William Adams (New Zealand politician)

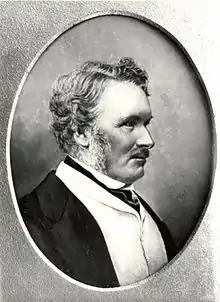

William Adams (21 March 1811 – 23 July 1884) was a 19th-century Member of Parliament from Marlborough, New Zealand and the first Superintendent of Marlborough Province.